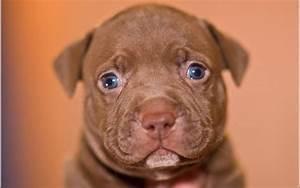
dog